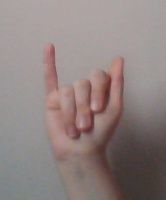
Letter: meem